Canal Street station (New York City Subway)

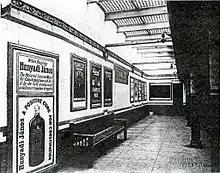

The Canal Street station was constructed as part of the route segment from Chambers Street to Great Jones Street. Construction on this section of the line began on July 10, 1900, and was awarded to Degnon-McLean Contracting Company. Near Canal Street the subway passed through a drainage sewer (the namesake of Canal Street), which had drained the old Collect Pond and continued west to the Hudson River. Because engineers had expected to find quicksand near the pond's site, contractors waited to construct the section between Pearl and Canal Streets; work on this segment had not even begun by early 1902. Workers found that the ground was sturdier than expected, consisting of "good, coarse gravel", and they discovered tree trunks and human bones, as well as artifacts such as coins, silverware, keys, and steel tools. In addition, the ground was still muddy enough that workers had to pump out water. With the IRT's construction, the sewer was redirected east into the East River. The new brick sewer was circular and measured across, expanding to at Chatham Square. Pumps were used to keep the excavation clear of water while the work proceeded. By late 1903, the street surface above the station had been restored and repaved. The subway was nearly complete, but the IRT Powerhouse and the system's electrical substations were still under construction, delaying the system's opening.